2014 European Athletics Championships – Women's marathon

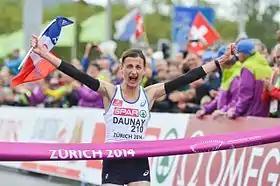
Winner Christelle Daunay

The Women's Marathon doubled as the 2014 European Marathon Cup. Each country may enter up to six athletes and the results are determined by aggregating the times of the team's three best runners.